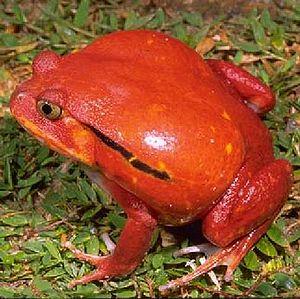
La faune de Madagascar, tout comme sa flore, est très riche. En effet celle-ci présente entre 80 % et 90 % d'espèces endémiques. Cette notion d'endémisme bien qu'elle ne soit pas inexacte reste subjective, puisque dépendante du niveau taxonomique à partir duquel se positionne l'observateur et de la surface ou du milieu considéré. De nombreux taxons spécifiques ou génériques, sont strictement endémiques à Madagascar, mais aussi, plus rarement au niveau de la famille et atteignent donc des taux d'endémisme proche ou égaux de 100 %.
Le crapaud rouge de Madagascar, Dyscophus antongilii, dit aussi grenouille tomate, est une espèce d'amphibiens de la famille des Microhylidae.
Les amphibiens de Madagascar sont représentés exclusivement par des espèces de l'ordre des anoures.